Café Apropo bombing

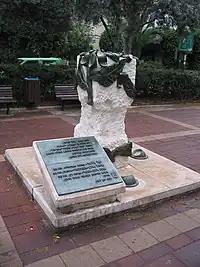
The memorial built at the site of the event in memory of the victims of the attack

Following the attack, the Israeli Military Intelligence Directorate found for the first time clear evidence which proved that the Palestinian leader Yasser Arafat was encouraging and initiating militant attacks on Israeli civilians within Israel in order to advance the negotiations with Israel.